PrimaLoft

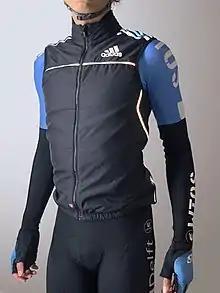
A Primaloft insulated cycling gilet from adidas.

PrimaLoft is a brand of patented synthetic microfiber thermal insulation material that was developed for the United States Army in the 1980s. PrimaLoft is a registered trademark of PrimaLoft, Inc., the brand's parent company.